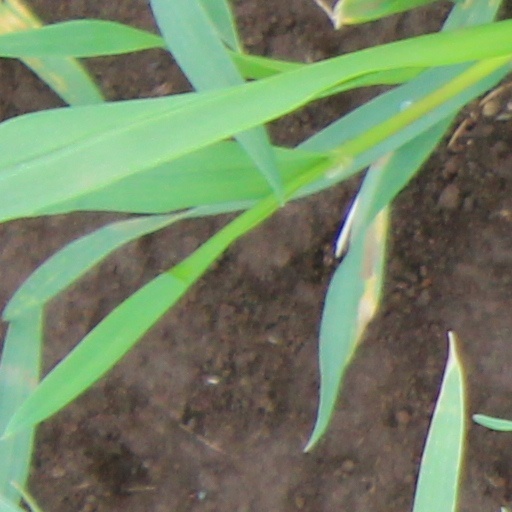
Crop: wheat